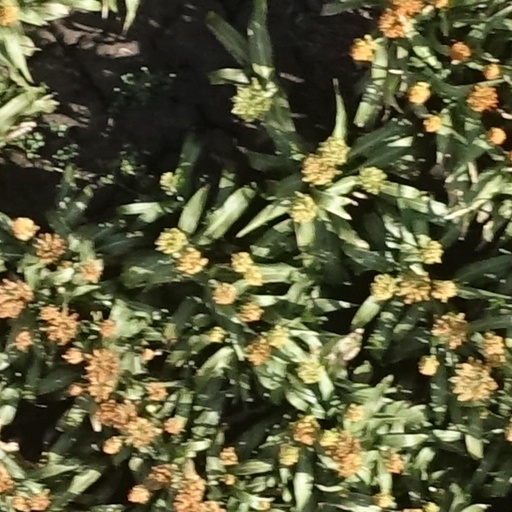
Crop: sorghum